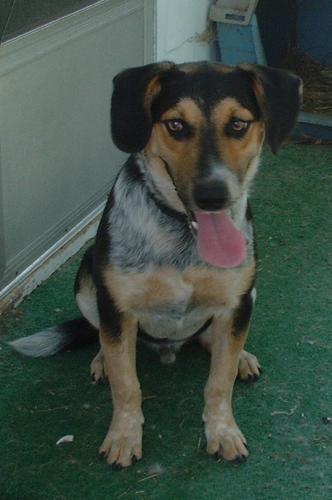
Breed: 217-n000050-bluetick